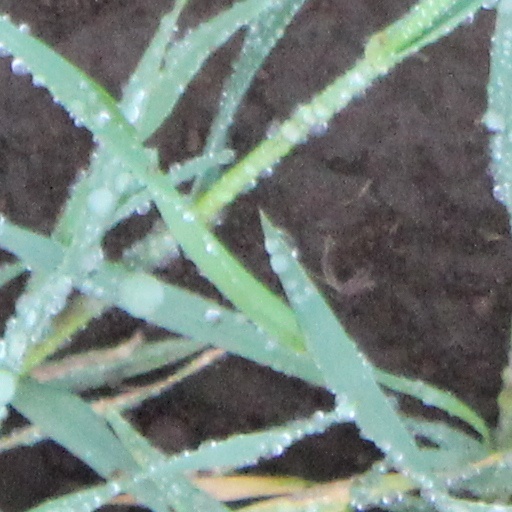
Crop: wheat